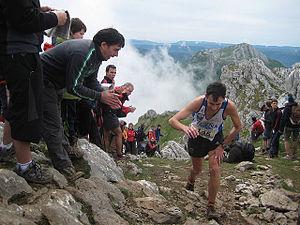
Zegama-Aizkorri est une course de skyrunning qui se dispute chaque année autour du village de Zegama dans la communauté autonome du Pays basque en Espagne. La course a lieu depuis 2002 sur un parcours de 42,195 km comportant un dénivelé positif de 2 736 m sur les sentiers du massif d'Aizkorri. Cette épreuve a rapidement atteint une renommée internationale en particulier grâce à la présence de spectateurs considérés comme parmi les plus fervents dans le monde du skyrunning et des courses en montagne. Depuis 2004, la course est régulièrement au programme du circuit Skyrunner World Series.